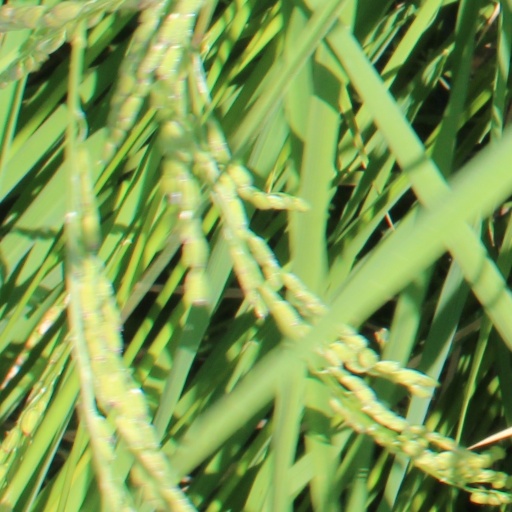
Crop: rice